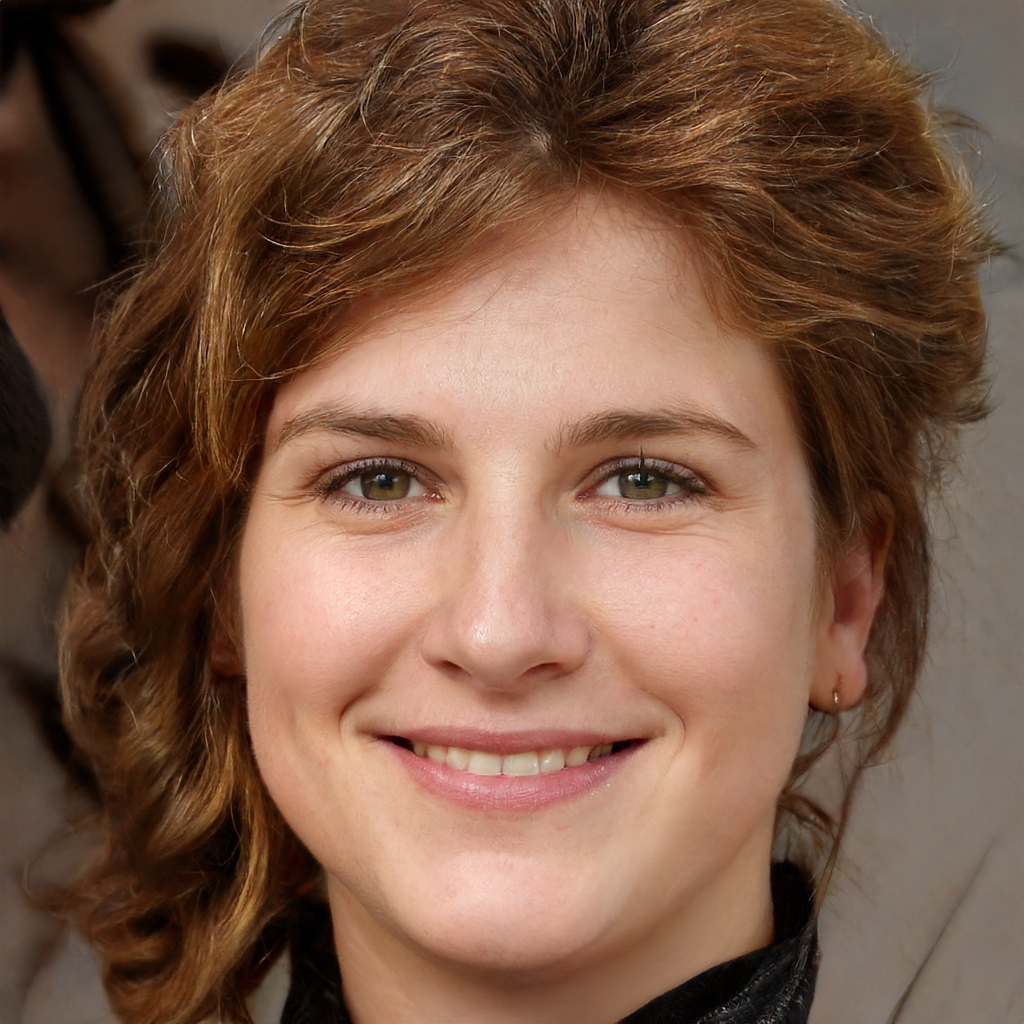
Gender: Female